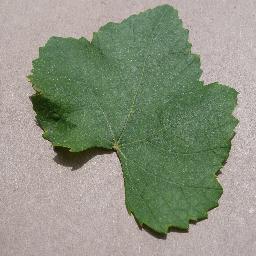
Label: Grape___healthy